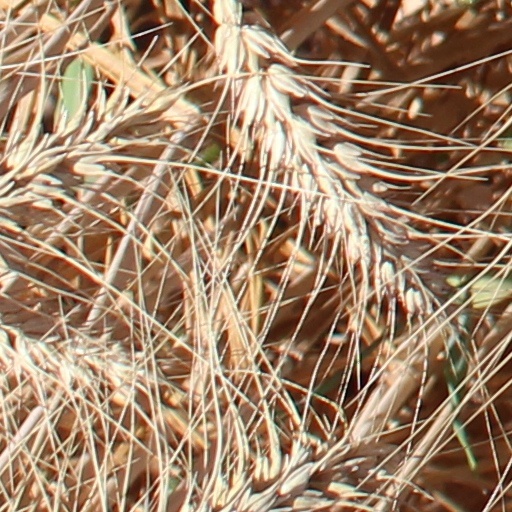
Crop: wheat